The World in His Arms

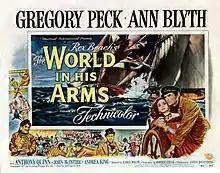
Original film poster by Reynold Brown

The World in His Arms is a 1952 American seafaring adventure film directed by Raoul Walsh and starring Gregory Peck, Ann Blyth and Anthony Quinn, with John McIntire, Carl Esmond, Andrea King, Eugenie Leontovich, Hans Conried, and Sig Ruman. Made by Universal-International, it was produced by Aaron Rosenberg from a screenplay by Borden Chase and Horace McCoy. It is based on the novel by Rex Beach. The music score was by Frank Skinner and the cinematography by Russell Metty.